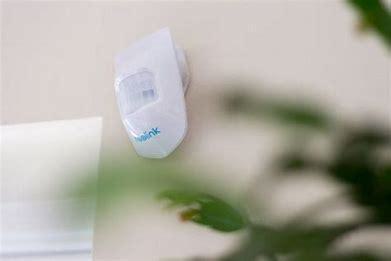
Brand: Keen
Model: 100